Chevrolet Groove

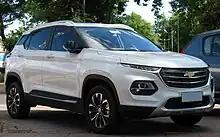
Chevrolet Groove Premier

The Chevrolet Groove is a subcompact crossover SUV produced by SAIC-GM-Wuling under the Chevrolet brand. The first-generation model is a rebadged model of Baojun 510, while the second-generation model is a rebadged model of Wuling Xingchi. It is available in Middle East and the Latin American markets.